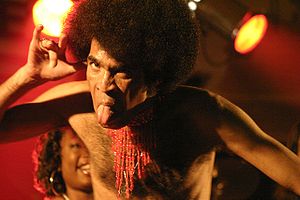
Bobby Farrell
"Roberto ""Bobby"" Alfonso Farrell var danser og entertainer fra Aruba, der var kendt som det mandlige medlem af Boney M i 1970'erne.